Ford GT90

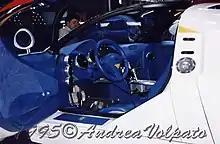
GT90 interior

The Ford GT90 appeared in the video games "Need for Speed II", "Sega GT 2002", "Sega GT Online", "Ford Racing 2", "Ford Racing 3", "Gran Turismo 2", "", "TOCA Race Driver 2", "Top Drives", "Project Gotham Racing 3 and Ford Street Racing.